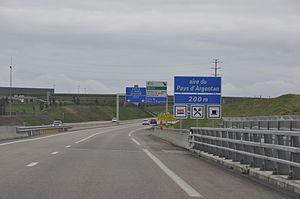
A88 panneau aire du pays d'Argentan
L'autoroute A88 est une autoroute française qui relie Falaise à l'A28. Son inauguration a eu lieu le 26 août 2010 par Dominique Bussereau, secrétaire d'État aux Transports. Elle double l'ancienne RN 158.
La France comptait en 2014, un réseau autoroutier d'environ 11 882 km, dont 9 048 km à péage, à travers tout le pays. Il s'agit du quatrième réseau mondial et du sixième en incluant les voies express d'au moins 2 × 2 voies. En effet, certaines régions comme la Corse et une grande partie de la Bretagne ne disposent pas d'autoroutes mais de voies express. Ainsi, neuf départements ne sont desservis par aucune autoroute structurante, en partie à cause du relief : l'Ardèche, la Charente, la Haute-Corse, la Corse-du-Sud, les Côtes-d'Armor, le Finistère, le Gers, le Morbihan et la Haute-Saône. Tous le sont en revanche par des voies express. L'outre-mer ne possède qu'une seule autoroute : l'autoroute A1, en Martinique.